Palden Gyatso

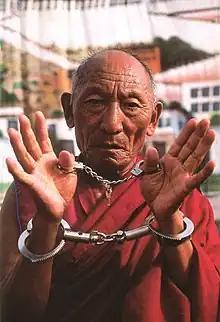
Palden Gyatso, July 2000, France

Palden Gyatso (1933, Panam, Tibet – 30 November 2018, Dharamshala, India) was a Tibetan Buddhist monk. Arrested for protesting during the Chinese invasion of Tibet, he spent 33 years in Chinese prisons and labor camps, where he was extensively tortured, and served the longest term of any Tibetan political prisoner. After his release in 1992 he fled to Dharamsala in North India, in exile. He was still a practicing monk and became a political activist, traveling the world publicizing the cause of Tibet up until his death in 2018. His autobiography "Fire Under the Snow" is also known as "The Autobiography of a Tibetan Monk." He was the subject of the 2008 documentary film "Fire Under the Snow".